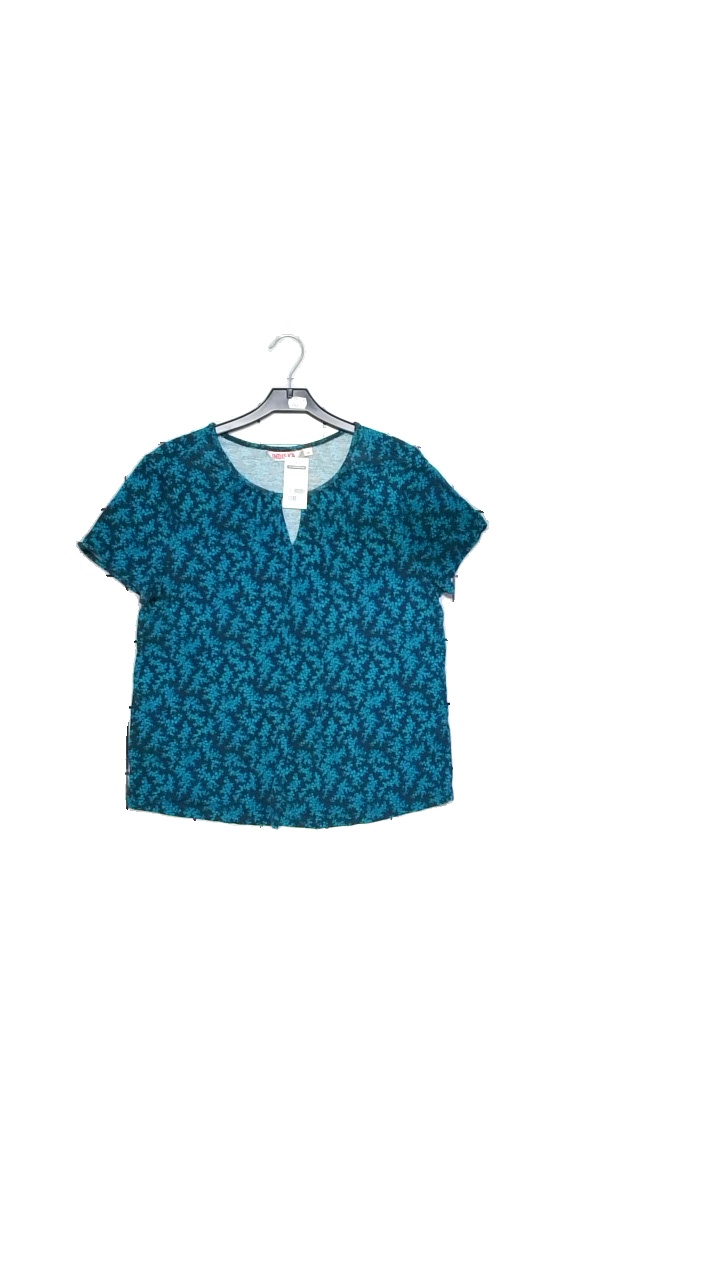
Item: Top (Ladies)
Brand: Indiska
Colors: Green, Blue, Multicolor
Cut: Regular, Loose, C-collar
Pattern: Floral print
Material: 100% viscose
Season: All
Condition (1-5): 4
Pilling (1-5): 5
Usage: Reuse
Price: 50-100